Intensive farming

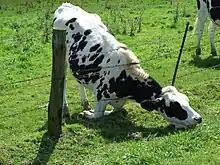
Cow in enclosed pasture eating grass through wire fence

Agricultural development in Britain between the 16th century and the mid-19th century saw a massive increase in agricultural productivity and net output. This in turn contributed to unprecedented population growth, freeing up a significant percentage of the workforce, and thereby helped enable the Industrial Revolution. Historians cited enclosure, mechanization, four-field crop rotation, and selective breeding as the most important innovations.